Upper nobility

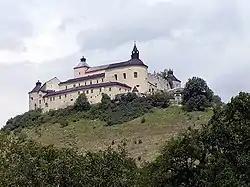
The Krasznahorka Castle (today "Krásna Hôrka" in Slovakia) - a seat of the Counts Andrássy

King Matthias I also rewarded his partisans with hereditary titles when he appointed them to hereditary heads of counties "(hæreditarius supremus comes)" and authorized them to use red sealing wax (similarly to the counts of the Roman Empire). In 1487, a new expression appeared in a deed of armistice signed by King Matthias: the document mentioned 19 noble families as "natural barons in Hungary" "(barones naturales in Hungaria)" in contrast to the "barons of the realm" whose position was still linked to the high offices they happened to be holding. During the reign of King Vladislaus II, the special legal position of certain noble families was enacted and the act referred to their members as "barons" even if they were not holding any high offices at that time.